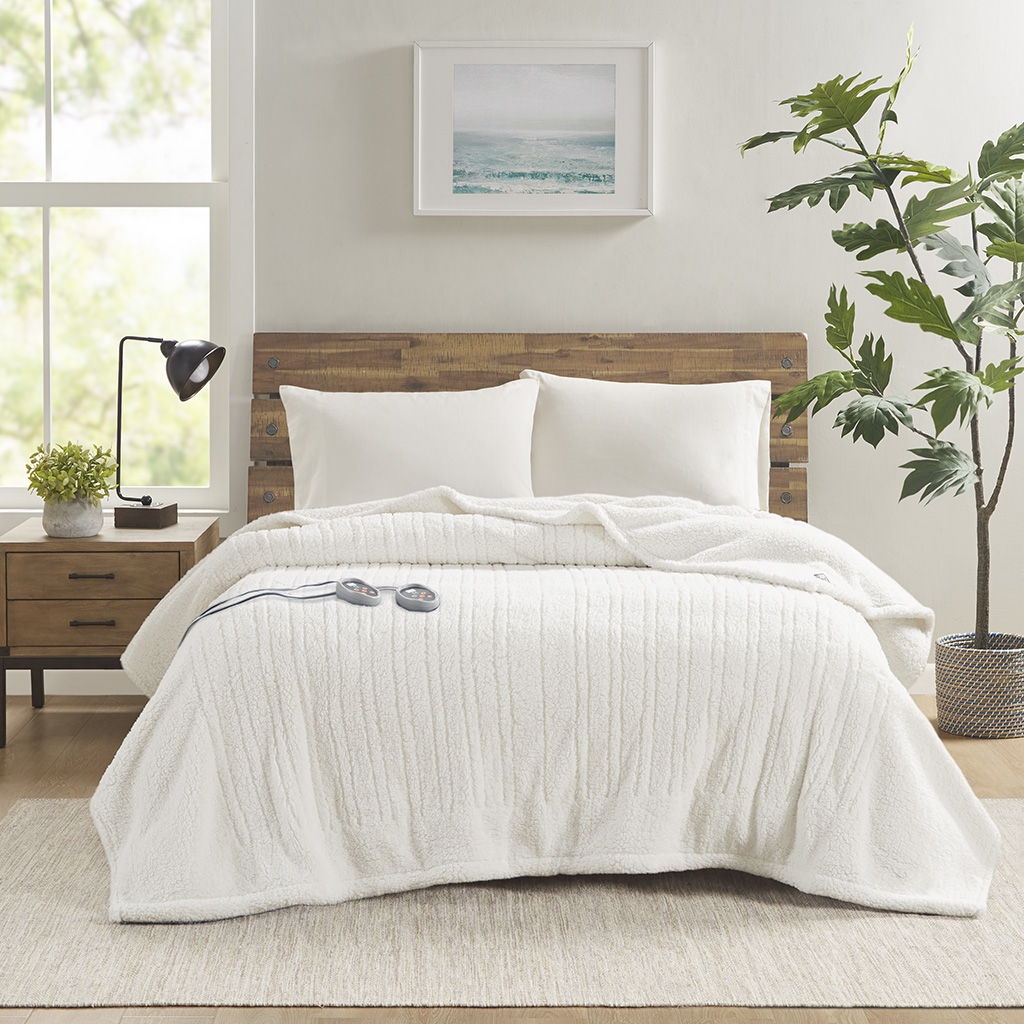
Sherpa - Queen Heated Blanket - Ivory
Designed with ultimate relaxation in mind, the True North by Sleep Philosophy electric heated blanket is the epitome of sophistication and comfort. This blanket features a sherpa face and reverse in a range of classic solid colors to suit any room style. The 20 heat settings allow the perfect warmth for any occasion, while overheating protection keeps safety top of mind to ensure you rest easy. Queen or King electric blanket has two controllers for desired temperature. Auto shut-off after 10 hours use if you don't shut if off before that time. Remove the electric plug and blanket is machine washable for hassle-free cleaning, and Oeko-Tex certified for quality comfort and wellness. Five years warranty so you can enjoy this product for many years to come. Product Features Ultra cozy sherpa face and reverse 20 heat settings for precise temperature control Queen and King sizes feature two separate temperature zones 1 controller included (2 with Queen and King) Up to 10-hour automatic shutoff Power cord measures 6 feet long; controller cord 12.5 feet long Proprietary hotspot sensing technology for extra safety Proprietary overheating technology grants additional protection and extends product life Compatible with automatic timers and smart home outlets (auto-run patent) Temperature boost technology offers faster and safer heating Soft, flexible wires provide durability and comfort Sherpa - Queen Heated Blanket - Ivory 17.32"W x 13.78"D x 11.42"H - 8.11 lb
Brand: True North by Sleep Philosophy
Category: Home & Garden > Linens & Bedding > Bedding > Blankets